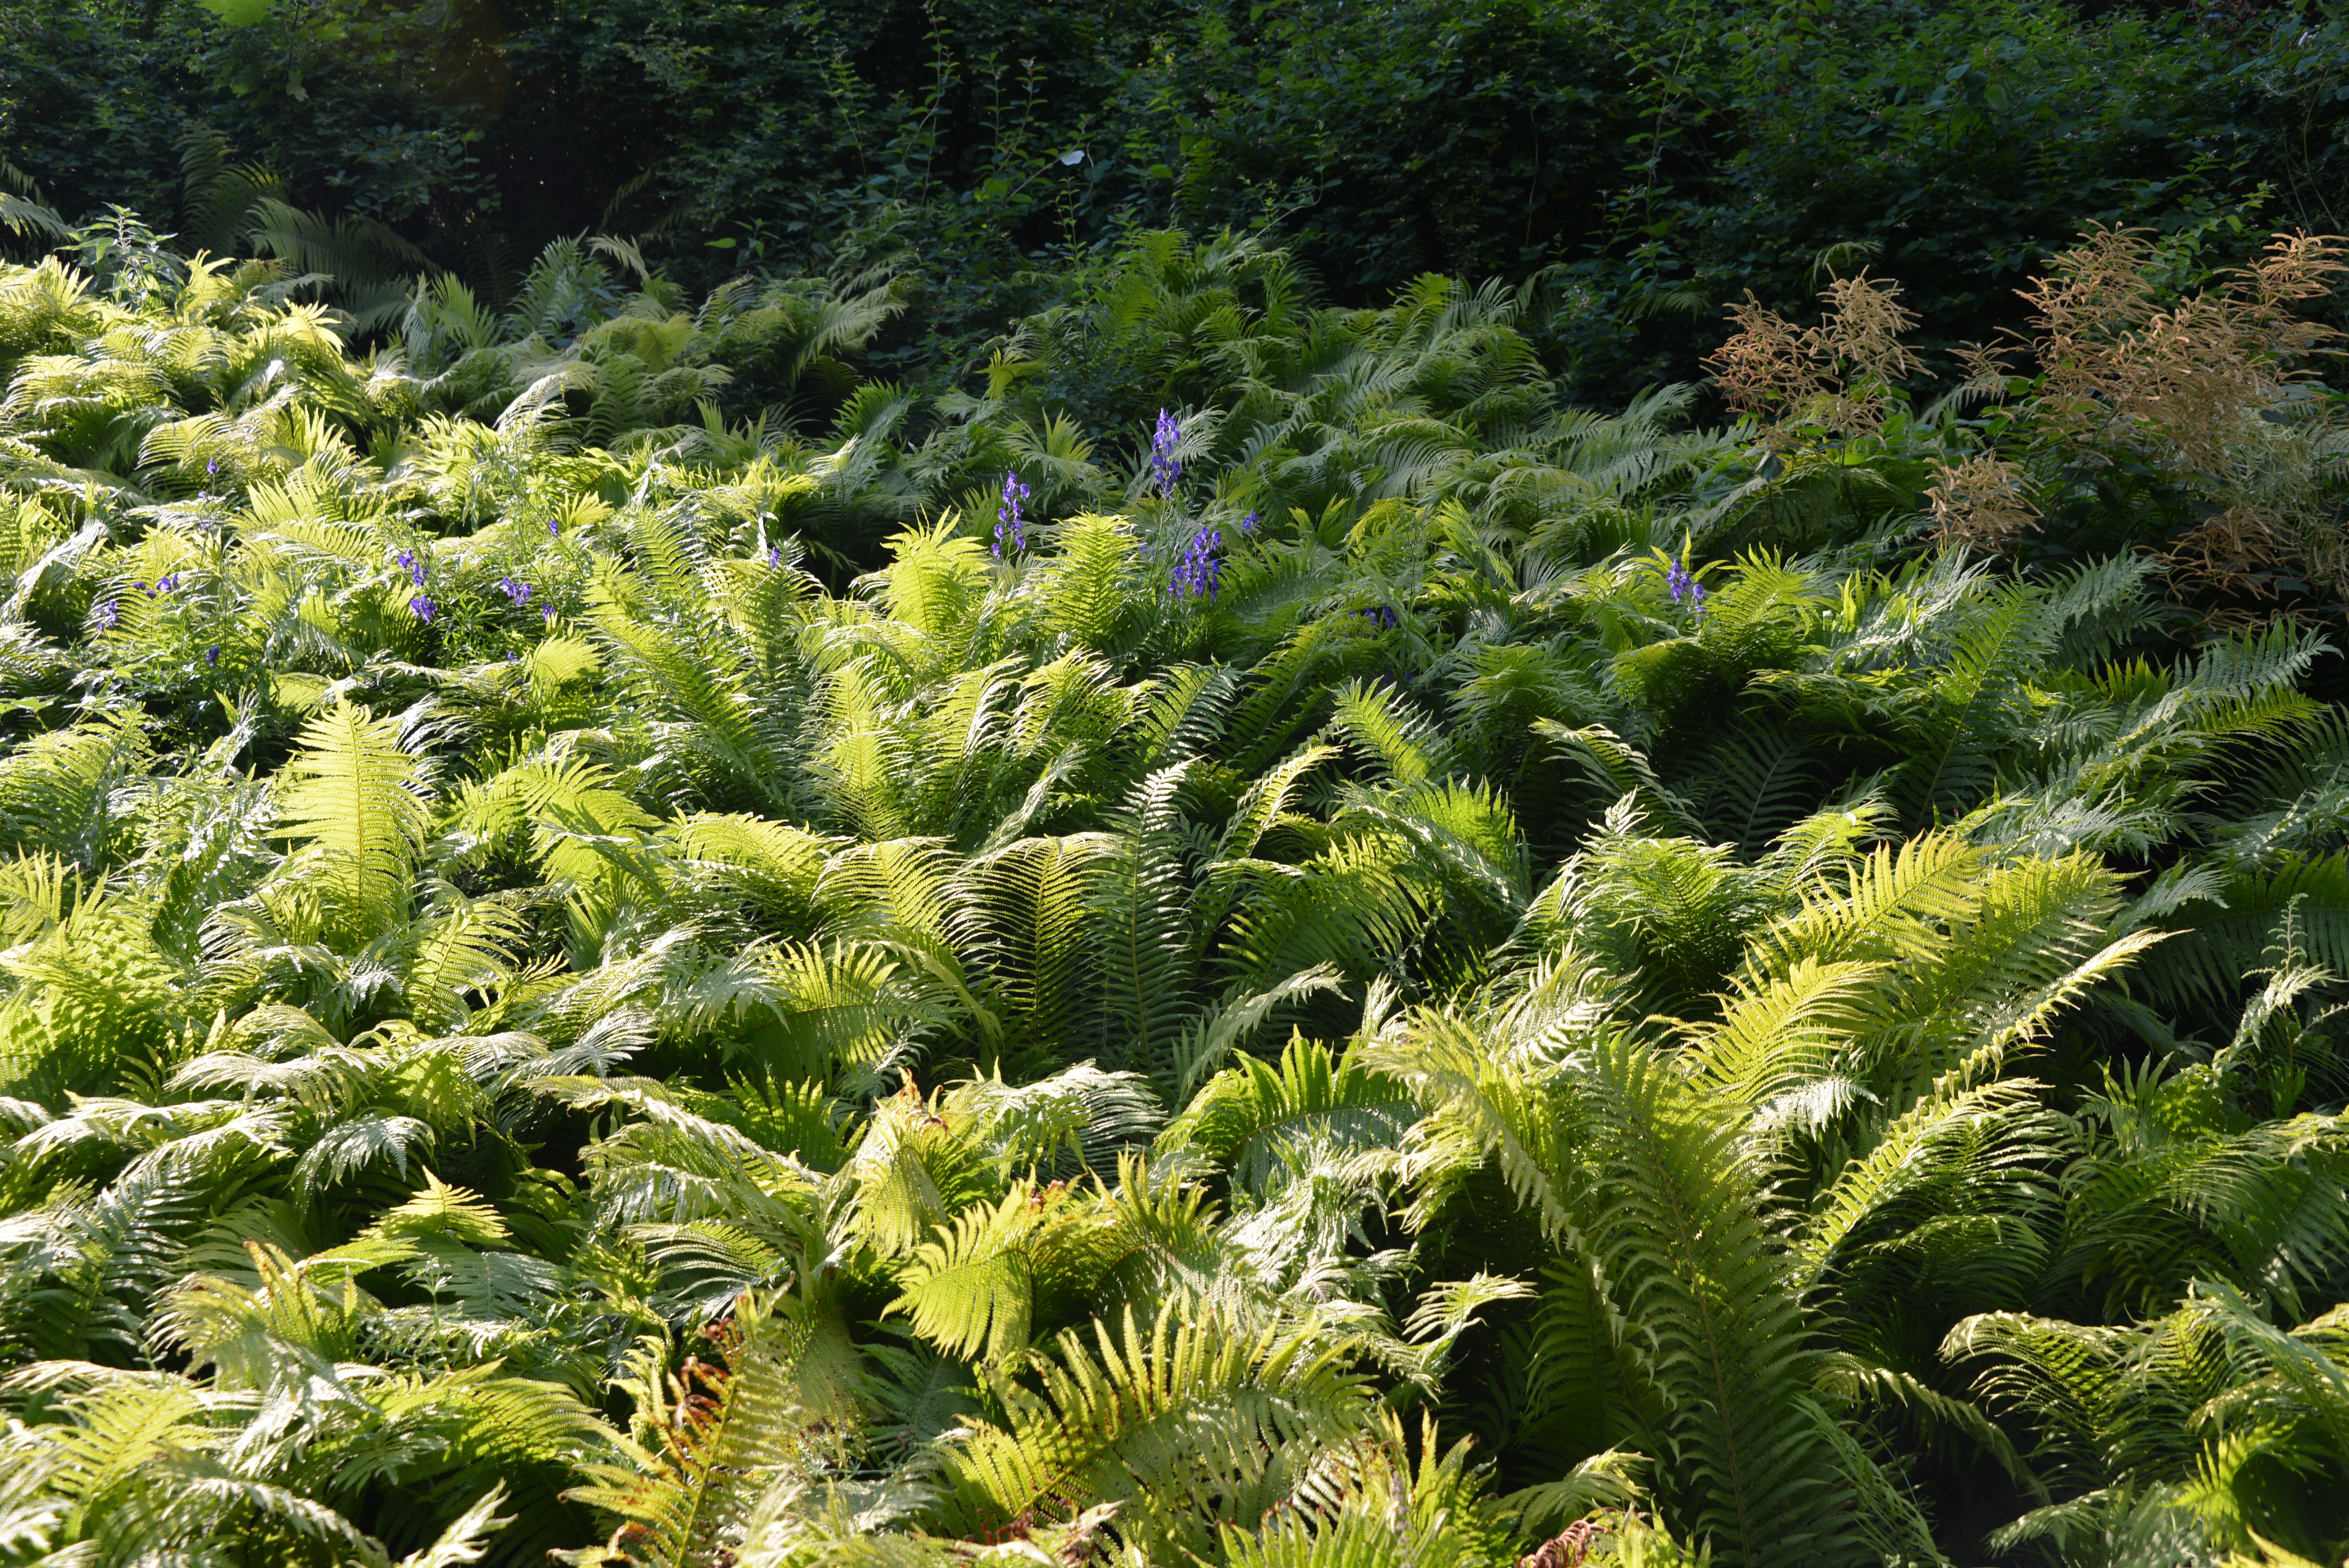
landscape, tree, forest, plant, field, hill, flower, bush, green, botany, garden, fir, flora, spruce, vegetation, shrub, rainforest, ferns, ecosystem, biome, woody plant, temperate coniferous forest, land plant